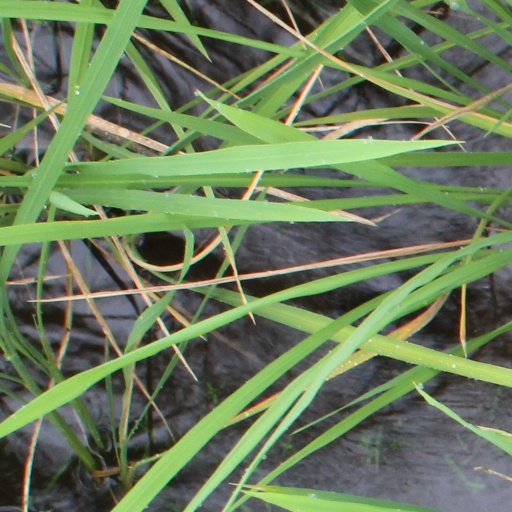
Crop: rice